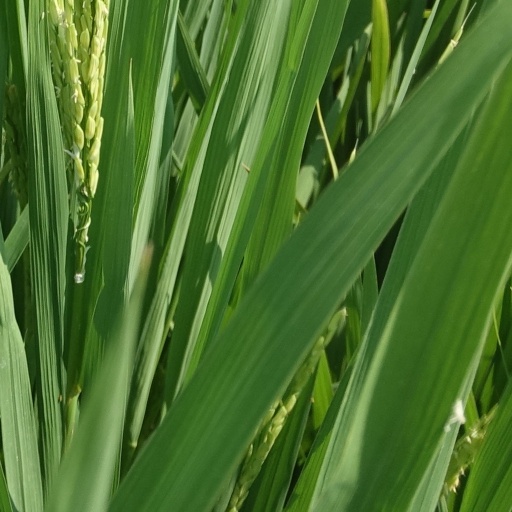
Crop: rice